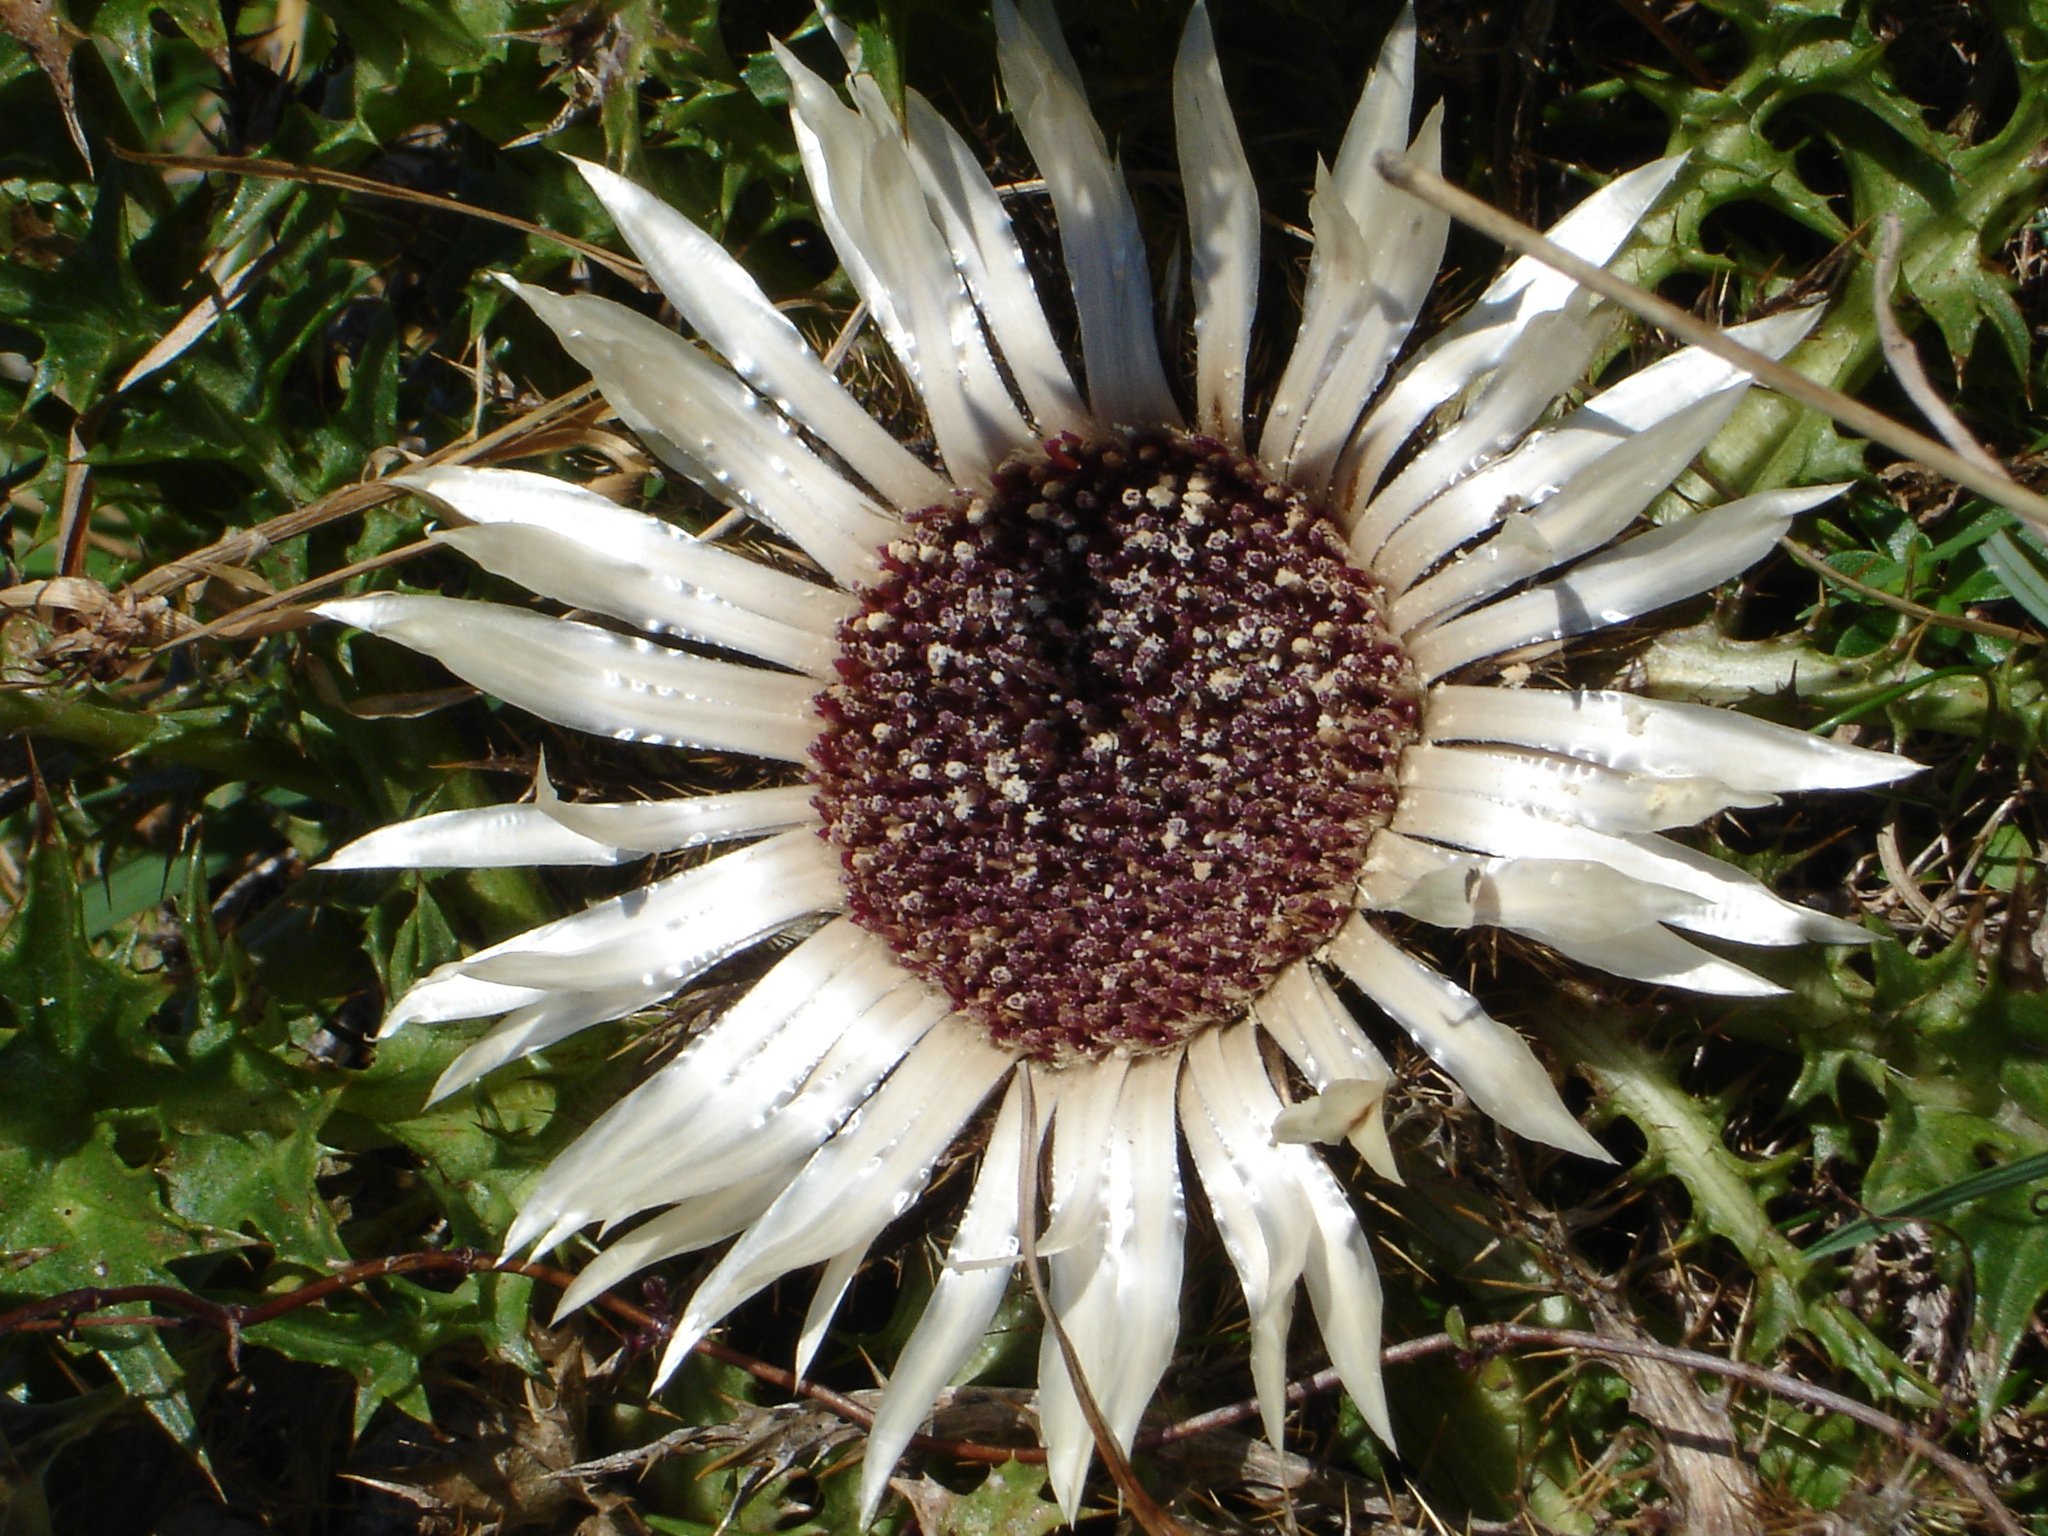
blossom, prickly, plant, flower, bloom, produce, botany, flora, wildflower, thistle, silver thistle, macro photography, flowering plant, spiny, daisy family, carlina acaulis, sunflower seed, land plant, thorns spines and prickles